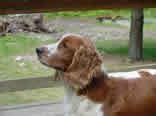
Welsh_springer_spaniel